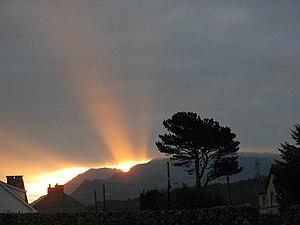
Le solstice est un événement astronomique qui se produit lorsque la position apparente du Soleil vu de la Terre atteint son extrême méridional ou septentrional en fonction du plan de l'équateur céleste ou terrestre. Il s'oppose ainsi à l'équinoxe, qui se produit lorsque la position apparente du Soleil est située sur l'équateur céleste. Tandis que les équinoxes se caractérisent par une durée égale entre le jour et la nuit, les solstices correspondent à une durée de jour minimale ou maximale.